Edgardo Parizzia

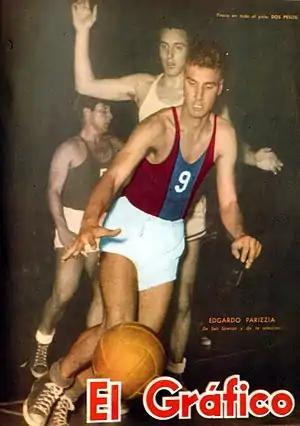

Edgardo Parizzia (24 November 1935 – 6 March 2010) was an Argentine former basketball player.